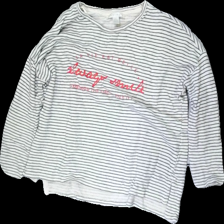
View: front
Type: Sweater
Category: Ladies
Brand: Amisu (New Yorker)
Colors: Black, White
Material: 100% cotton
Pattern: Striped
Cut: Regular, C-collar
Size: S
Season: All
Price range: <50
Recommended usage: Recycle